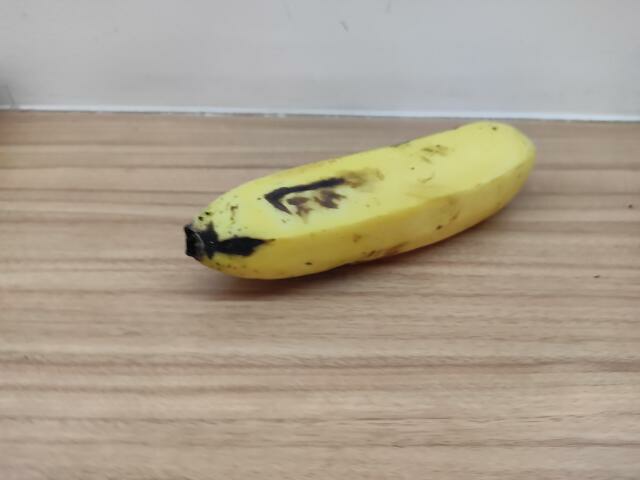
Label: Ripe_Banana